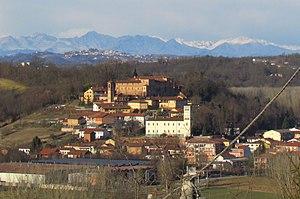
Monale est une commune italienne de la province d'Asti dans la région Piémont en Italie.